Hanover, Massachusetts

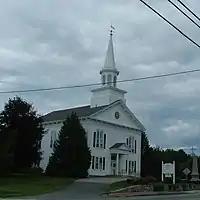
The First Congregational Church of Hanover in 2003

According to the United States Census Bureau, the town has a total area of , of which is land and , or 0.70%, is water. Hanover is the 240th town of 351 in the Commonwealth in terms of size. Hanover is considered to be a part of the South Shore of Massachusetts. It is bordered by Norwell to the north and east, Pembroke and Hanson to the south, and Rockland to the west and northwest. Hanover is approximately east of Brockton and southeast of Boston.